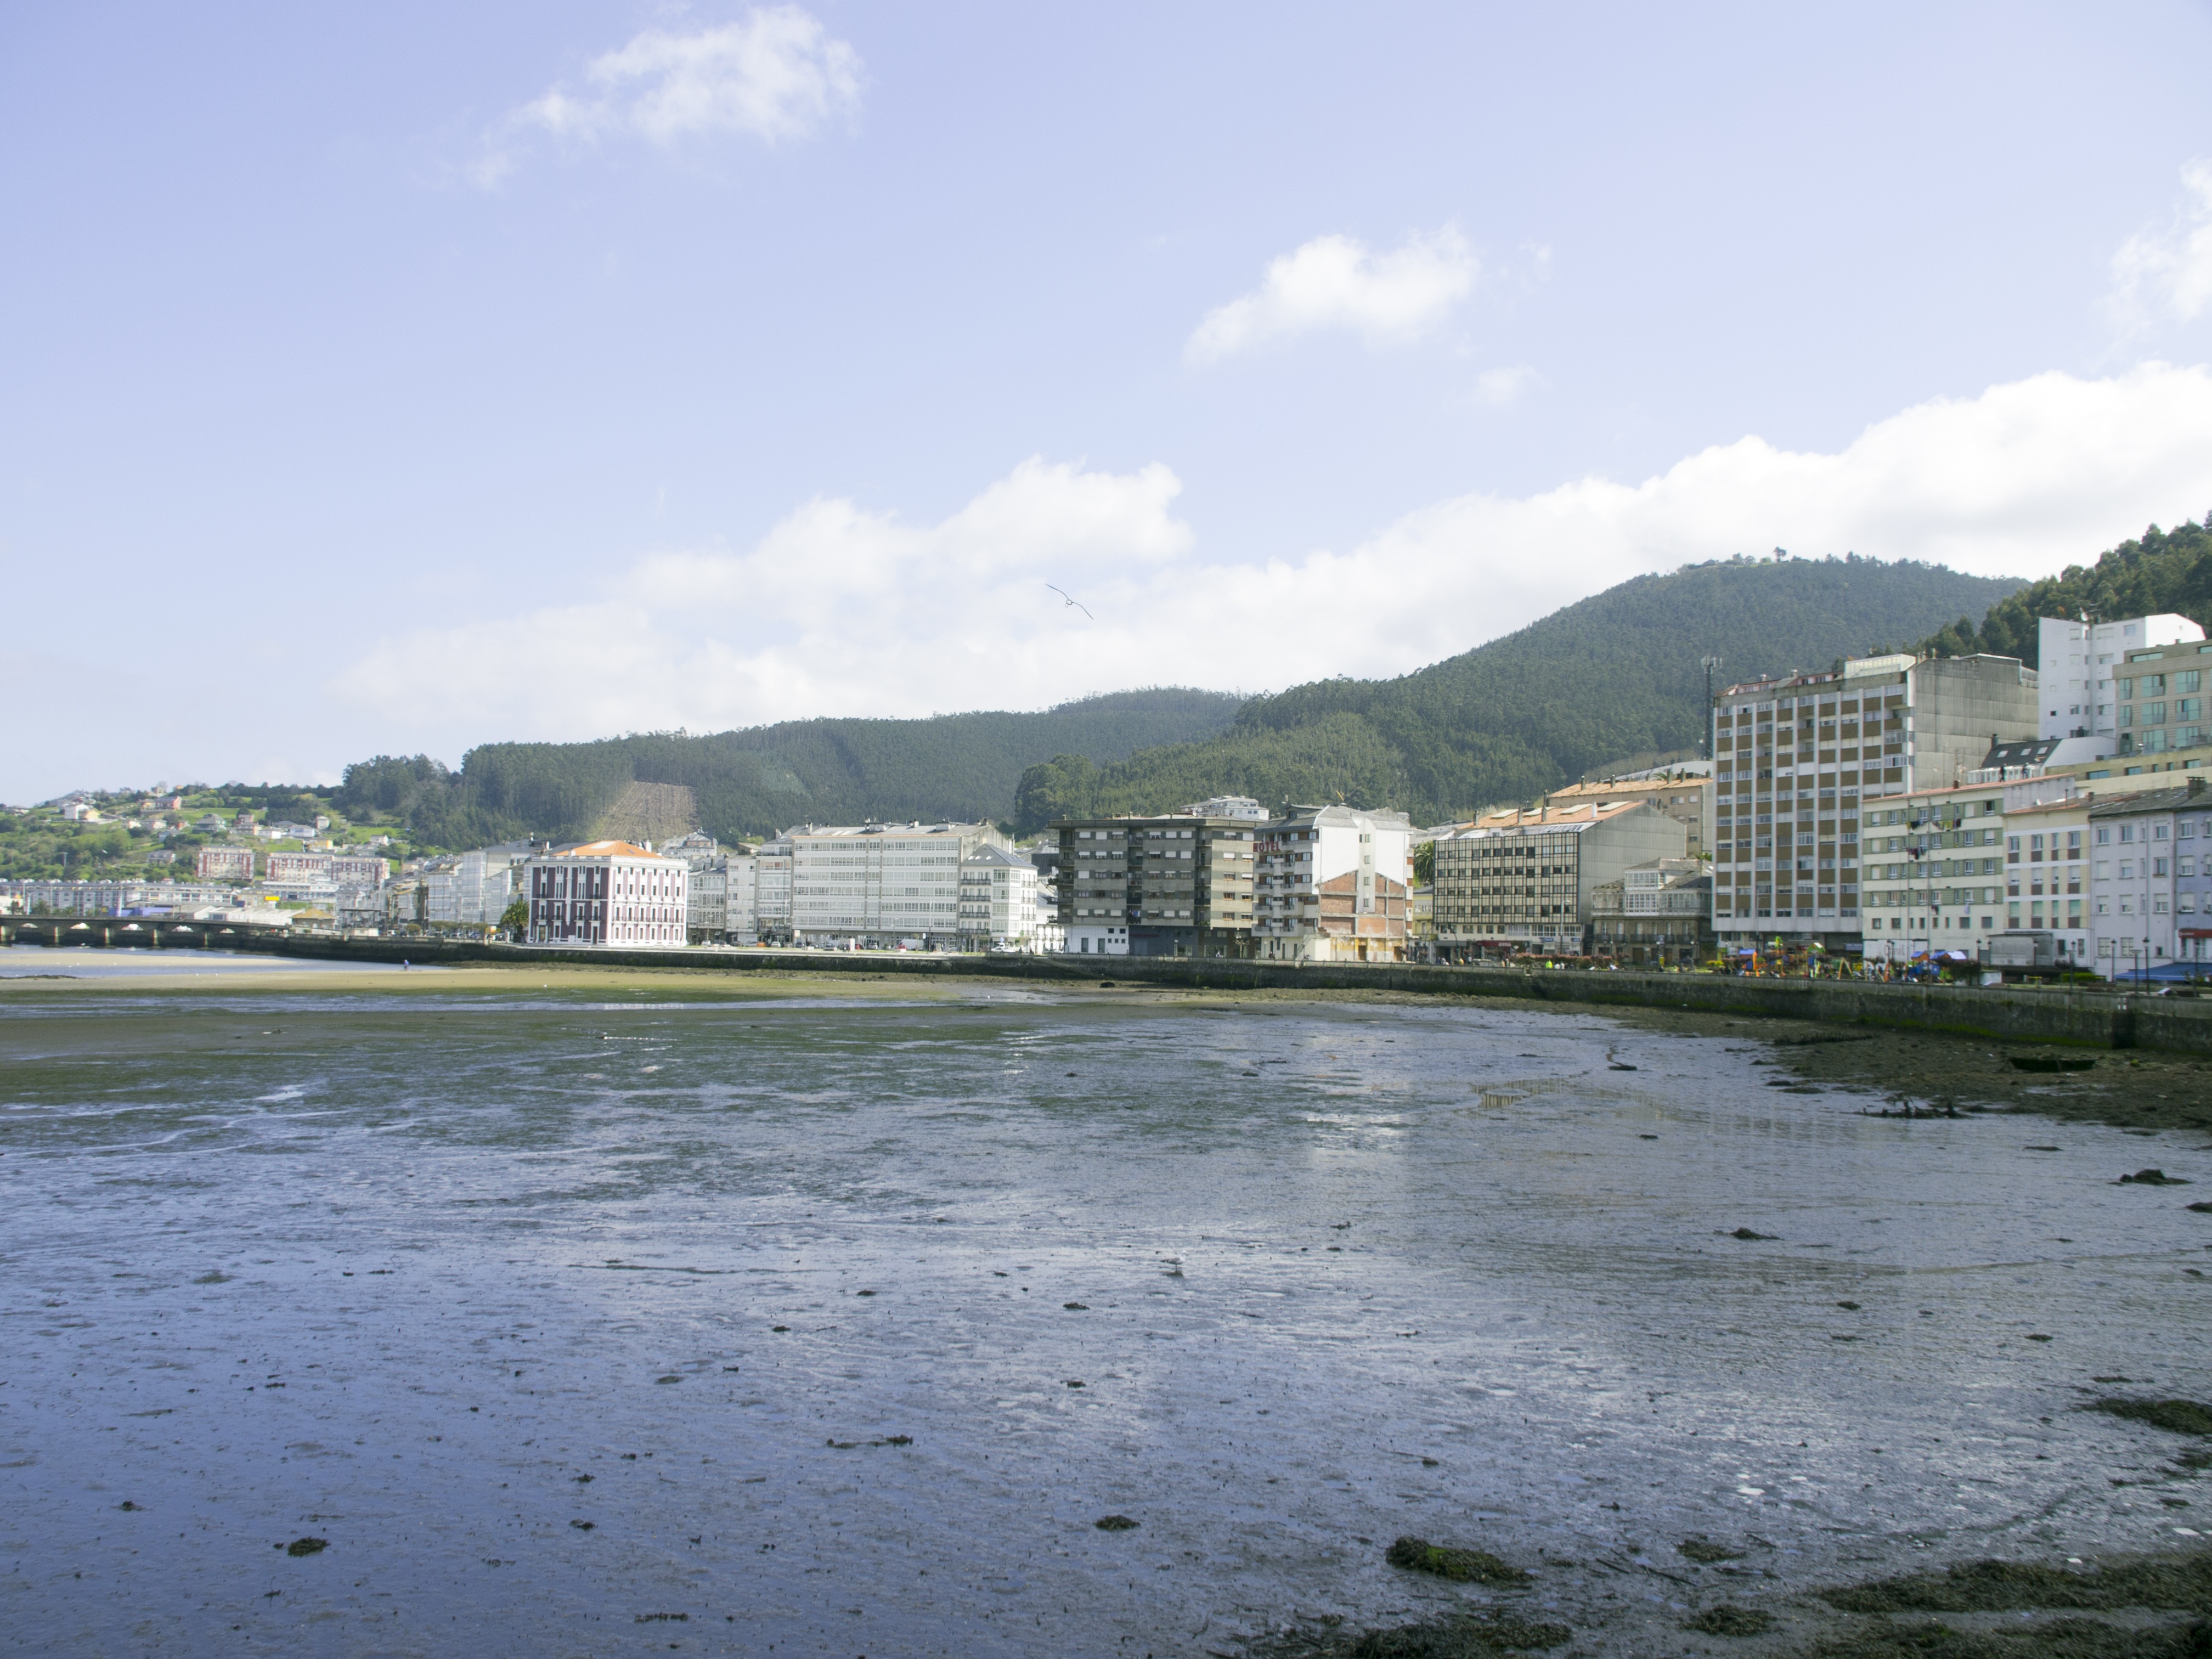
beach, sea, coast, water, horizon, skyline, shore, river, bay, reservoir, waterway, body of water, views, nursery, ria